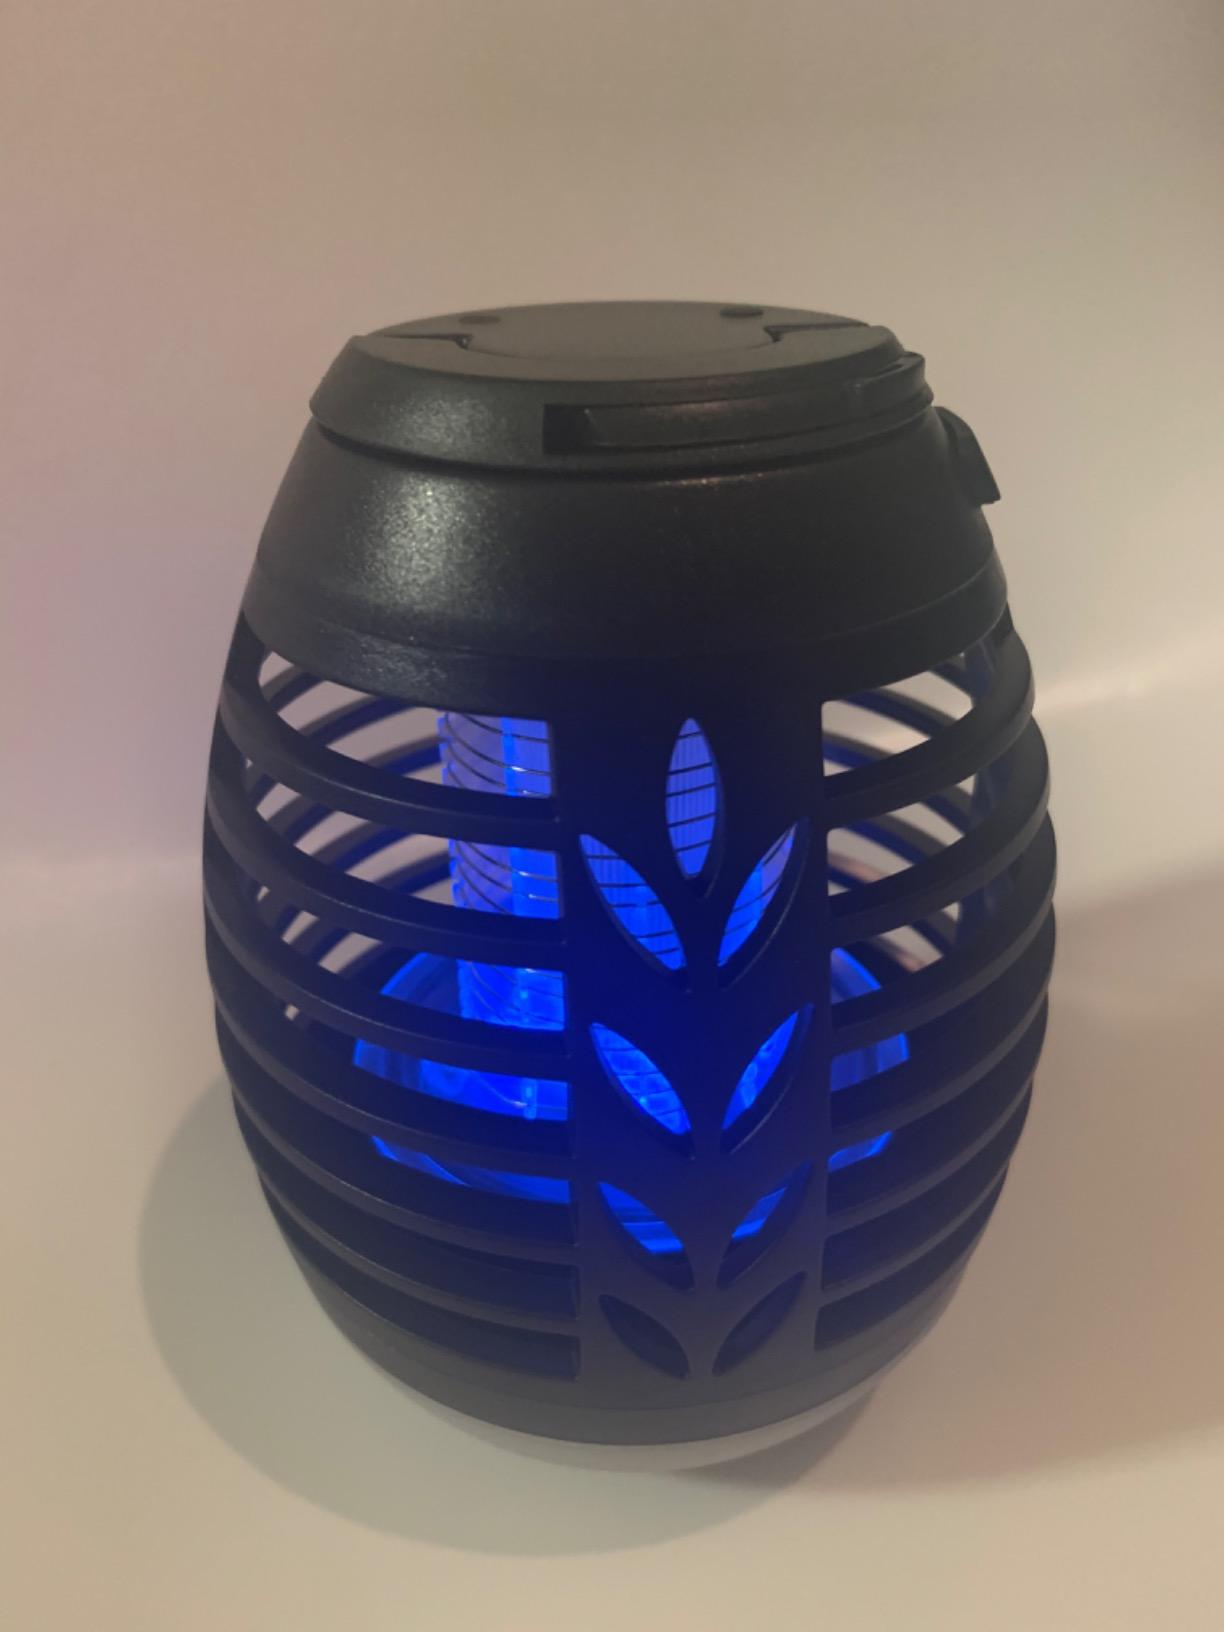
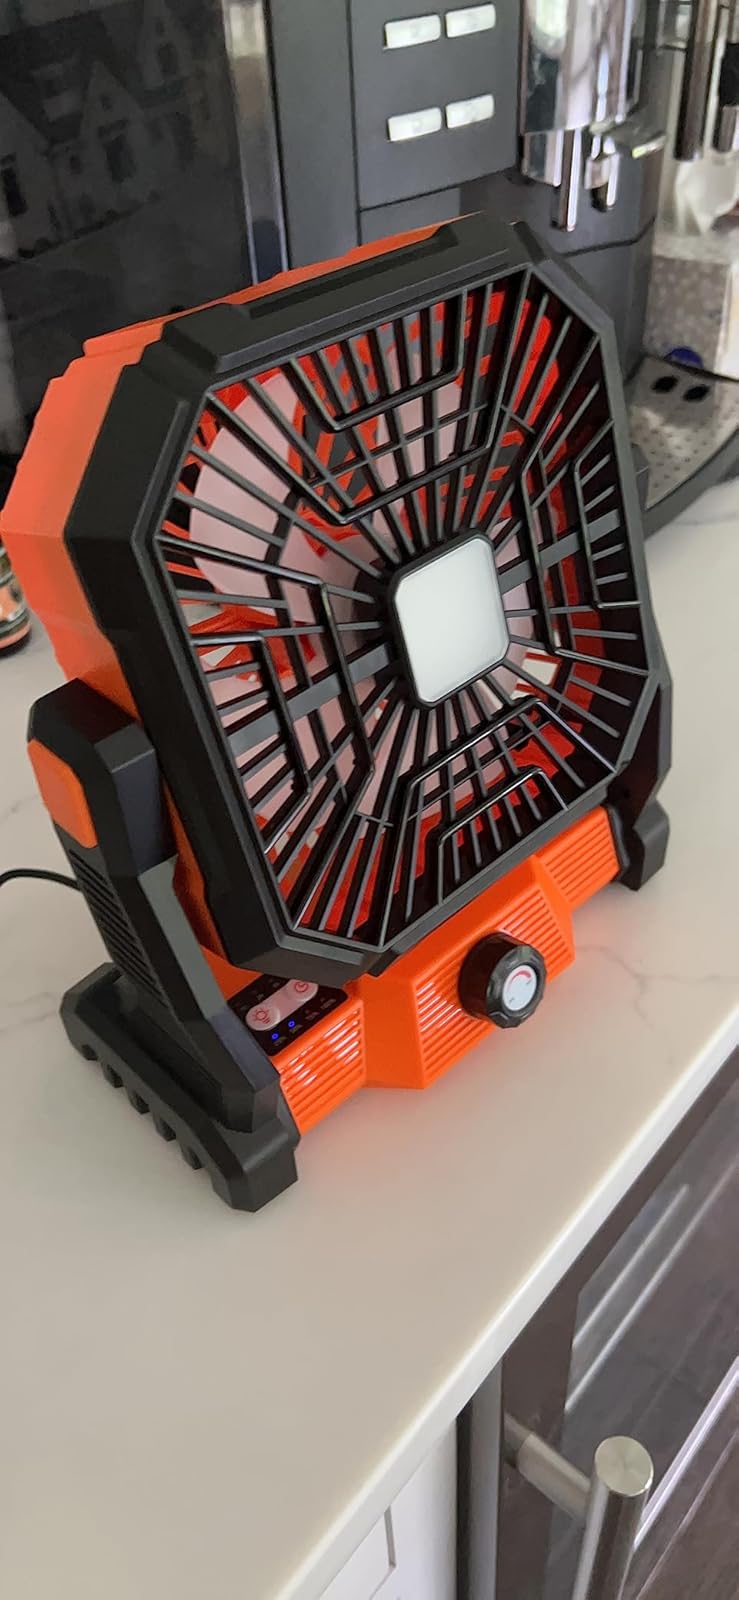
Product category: lantern
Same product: no